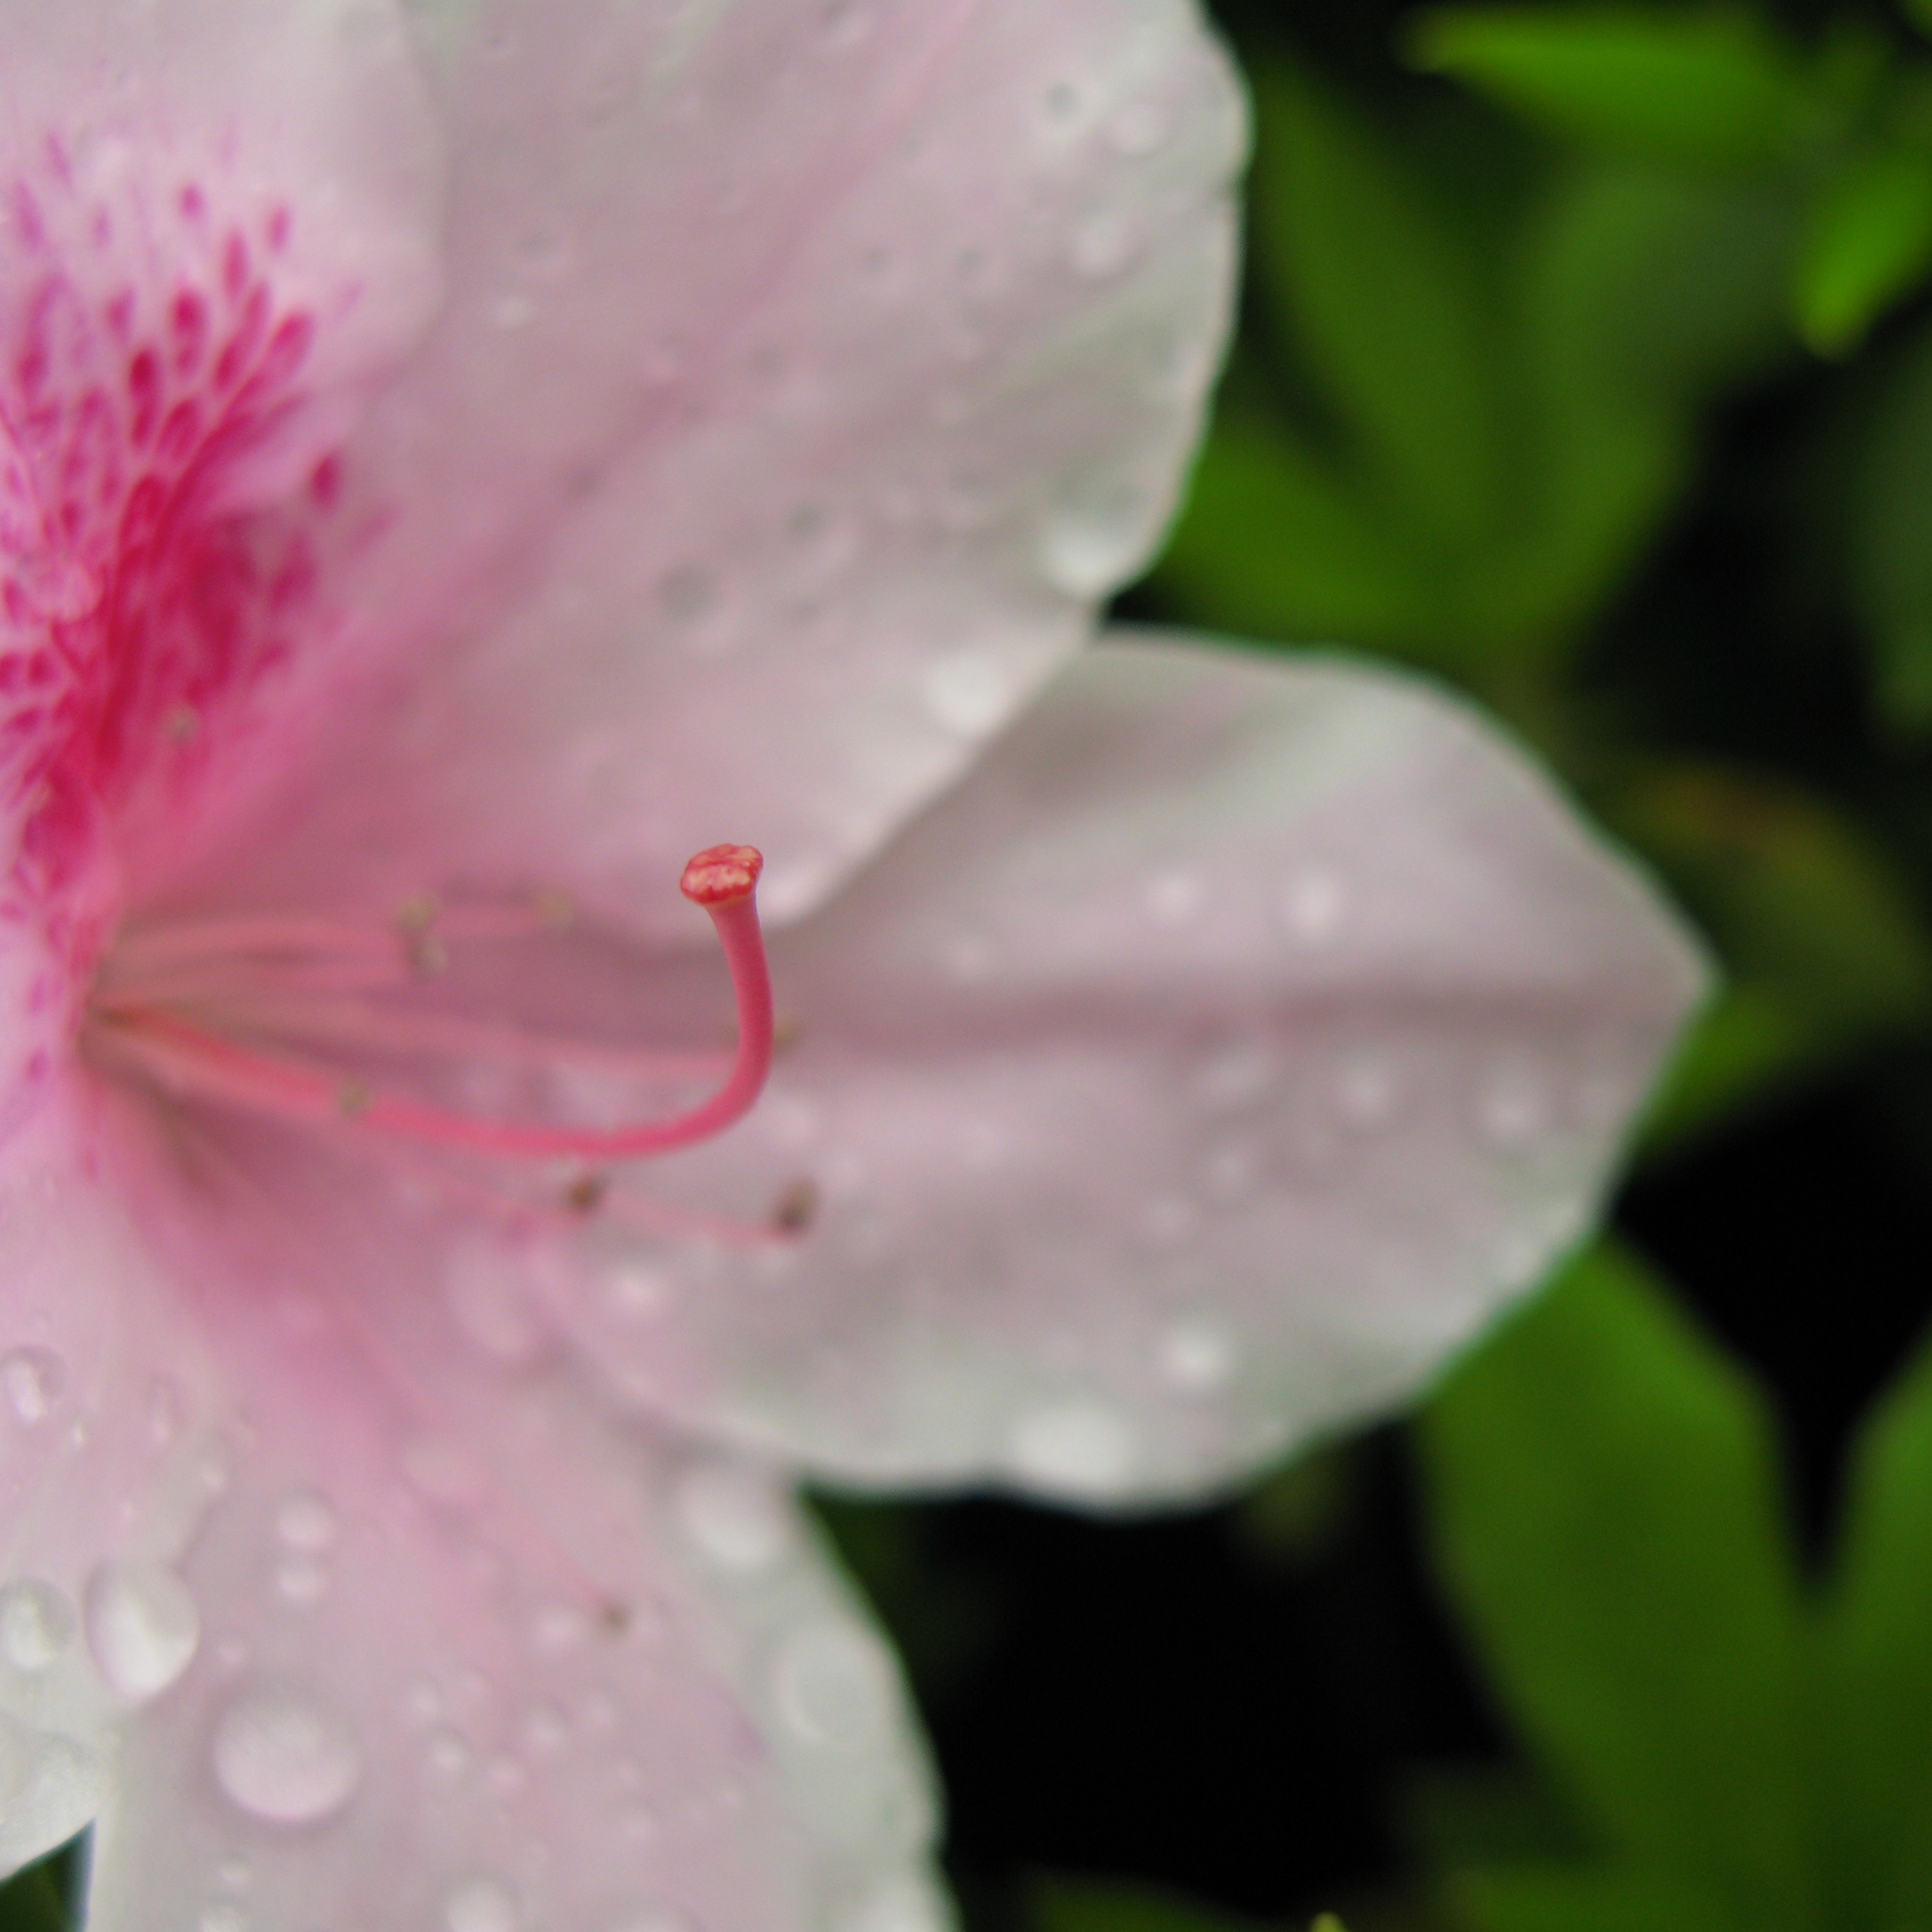
blossom, plant, leaf, flower, petal, high, pink, flora, close up, shrub, flowerpicturesnolimits, azalea, g7, macro photography, flowering plant, plant stem, land plant